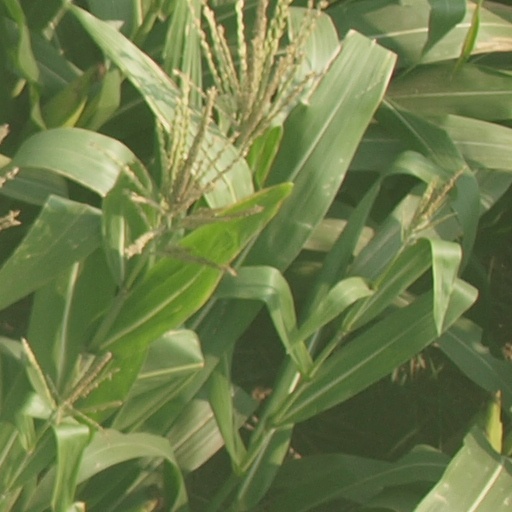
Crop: maize; corn